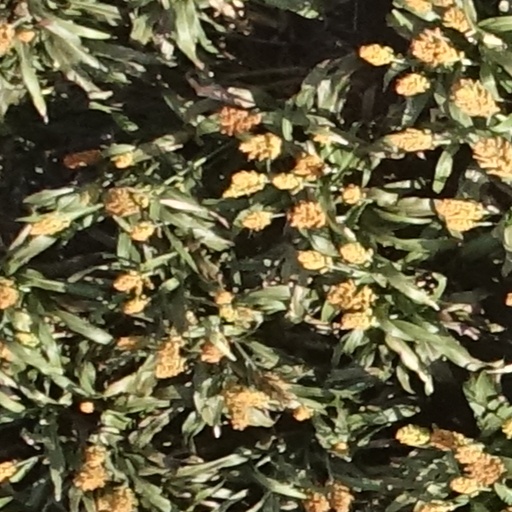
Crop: sorghum